Hostage

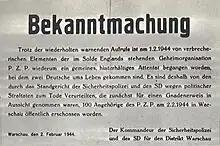
German announcement of the execution of 100 Polish hostages as revenge for death of 2 Germans in Warsaw, occupied Poland, February 1944

The practice of taking hostages is very ancient, and has been used constantly in negotiations with conquered nations, and in cases such as surrenders, armistices and the like, where the two belligerents depended for its proper carrying out on each other's good faith. The Romans were accustomed to take the sons of tributary princes and educate them at Rome, thus holding a security for the continued loyalty of the conquered nation and also instilling a possible future ruler with ideas of Roman civilization. The practice was also commonplace in the Imperial Chinese tributary system, especially between the Han and Tang dynasties.